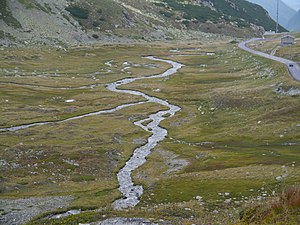
Flüelapass / Galleri
Flüelapasset er et højt bjergpas i de schweiziske alper i kanton Graubünden. Vejen forbinder byerne Davos i Landwassertal med Susch i Nedre Engadin-dalen. Siden åbningen af Vereinatunnel i 1999 holdes vejen ikke længere åben på helårsbasis.